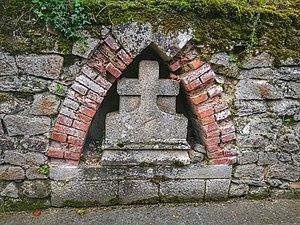
Lourdoueix-Saint-Pierre est une commune française située dans le département de la Creuse en région Nouvelle-Aquitaine.